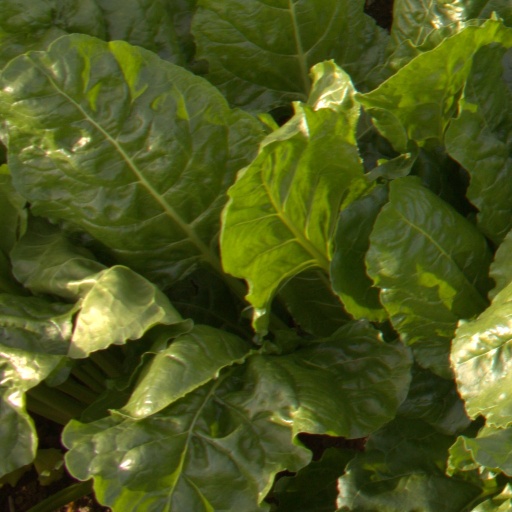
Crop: sugar beet